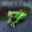
Label: frog